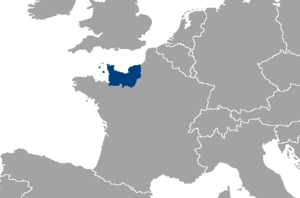
La Normandie est un territoire géographique et culturel, situé dans le Nord-Ouest de la France et bordé par la Manche ; il a traversé différentes époques historiques, malgré une absence de reconnaissance administrative entre la Révolution française de 1789 et la réforme territoriale de 2015. Les frontières continentales historiques de la province de l'Ancien Régime épousent assez fidèlement celles de la région administrative contemporaine.